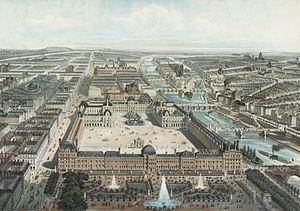
Paris moderne. Les Tuileries, le Louvre, et la rue de Rivoli, vue prise du Jardin des Tuileries.
Le jardin des Tuileries, parfois appelé jardins des Tuileries au pluriel, est un parc parisien du 1ᵉʳ arrondissement créé au XVIᵉ siècle, à l'emplacement d'anciennes tuileries qui lui ont donné son nom.
Le palais des Tuileries est un ancien palais parisien, aujourd'hui détruit, dont la construction commença en 1564 sous l'impulsion de Catherine de Médicis, à l'emplacement occupé auparavant par l'une des trois fabriques de tuiles établies en 1372 à côté de l'hôpital des Quinze-Vingts, non loin du vieux Louvre. Agrandi au fil du temps et unifié avec le palais du Louvre en 1860, il disposait d'une immense façade et il était le point focal du grand axe historique de Paris conçu à partir de ce palais.
La rue de Rivoli est une voie située dans le 1ᵉʳ arrondissement et le 4ᵉ arrondissement de Paris. Elle fait partie de la grande trouée est-ouest de Paris achevée en 1855 reliant l'axe historique de Paris en direction de La Défense, à la rue Saint-Antoine, prolongée à l'est par la rue du Faubourg-Saint-Antoine et le cours de Vincennes jusqu'au château de Vincennes.